Cyclone Mora

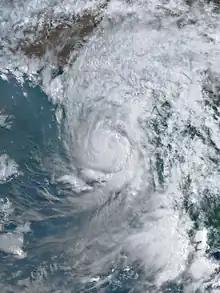
Mora at peak strength, shortly before its Bangladeshi landfall on May 30

Severe Cyclonic Storm Mora was a moderate but deadly tropical cyclone that caused widespread devastation and severe flooding in Sri Lanka, Andaman and Nicobar Islands, Bangladesh, Myanmar and Northeast India in May 2017. The second named storm of the 2017 annual cyclone season, Mora developed from an area of low pressure over the southeastern Bay of Bengal on May 28. Mora reached peak strength with maximum sustained winds of . The cyclone made landfall near Chittagong on the morning of May 30 and steadily weakened, dissipating early in the morning on May 31. Across its path, Mora dropped a large amount of rain, including 225mm of rainfall in Chittagong and northeast India. The storm is estimated to have caused damages nearing US$300 million.